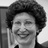
Emotion: happy